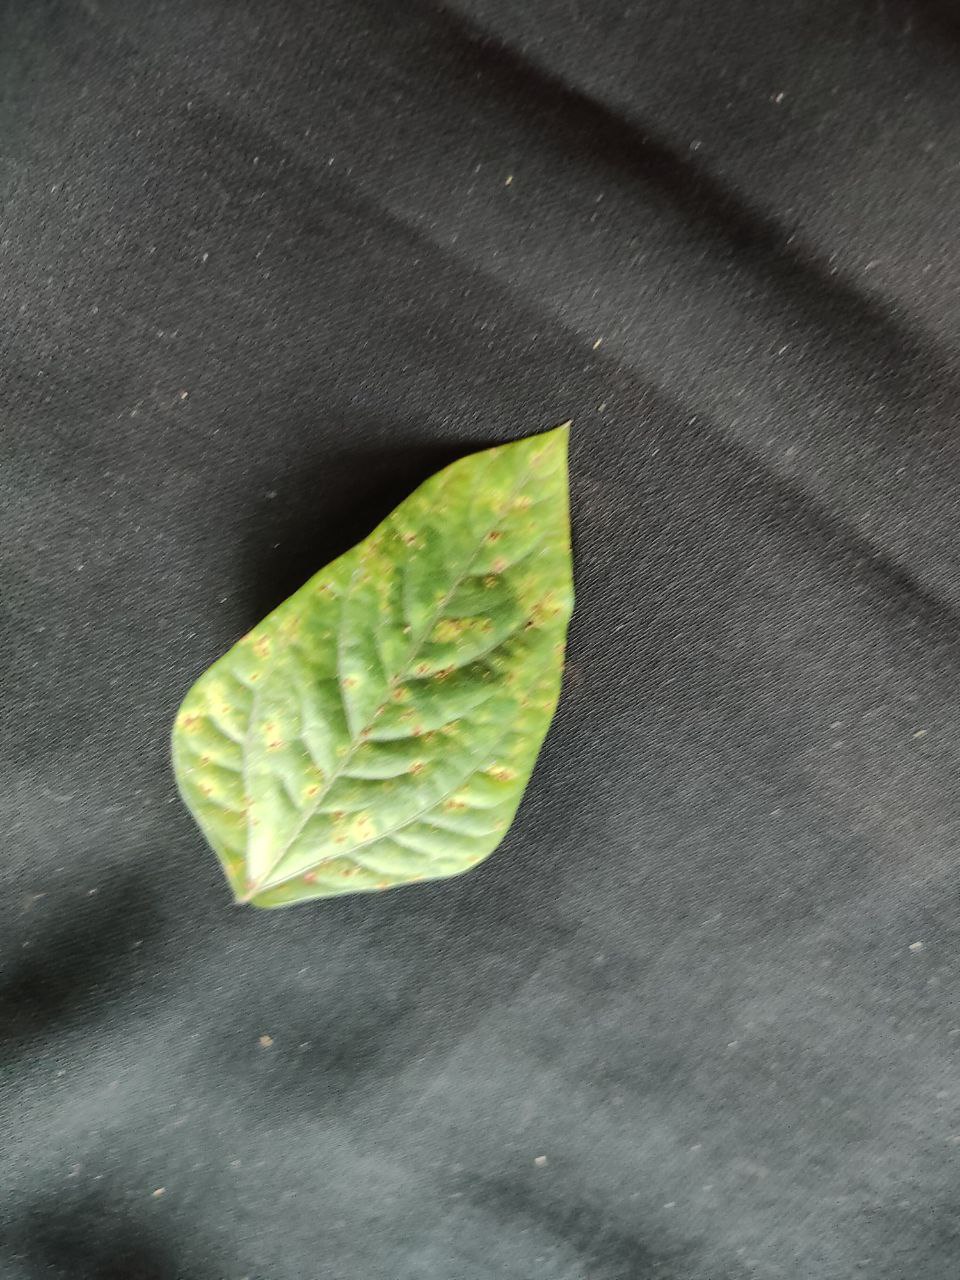
Crop: cowpea
Leaf condition: Septoria leaf spot